Rainbow Loom

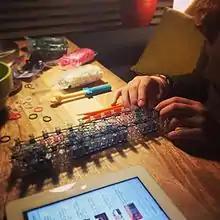
A Rainbow Loom in use

The Rainbow Loom is a plastic pegboard measuring by . It has push pin-type pegs over which small, coloured rubber bands are looped and pulled by a rainbow loom crochet hook. The resulting looped knots, known as Brunnian links, can be assembled on the loom into bracelets and other shapes. The Rainbow Loom kit includes the loom (the pegboard), a rainbow loom hook, 25 special C-shaped clips to connect both ends of the bracelet, and 600+ small rubber bands in assorted colours.